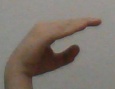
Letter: jeem